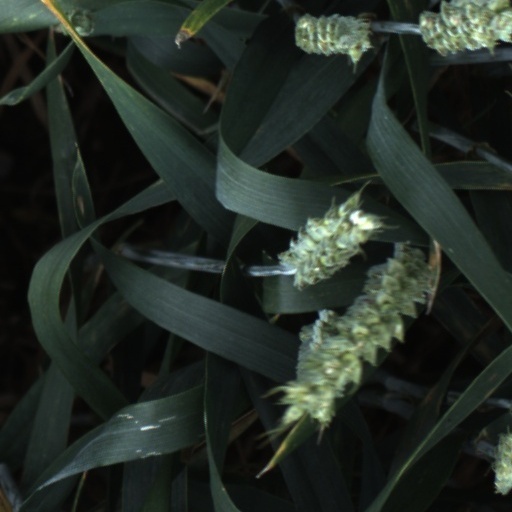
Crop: wheat